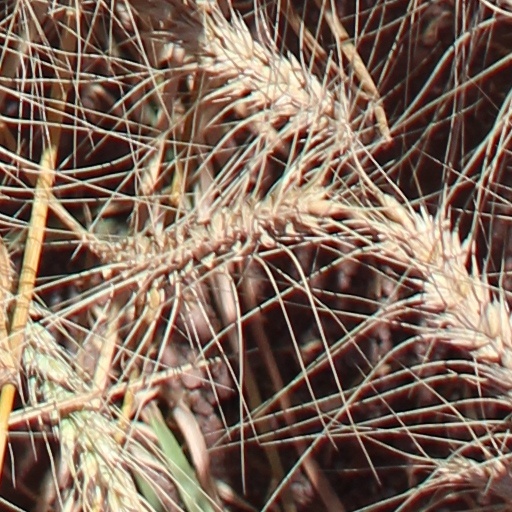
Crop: wheat